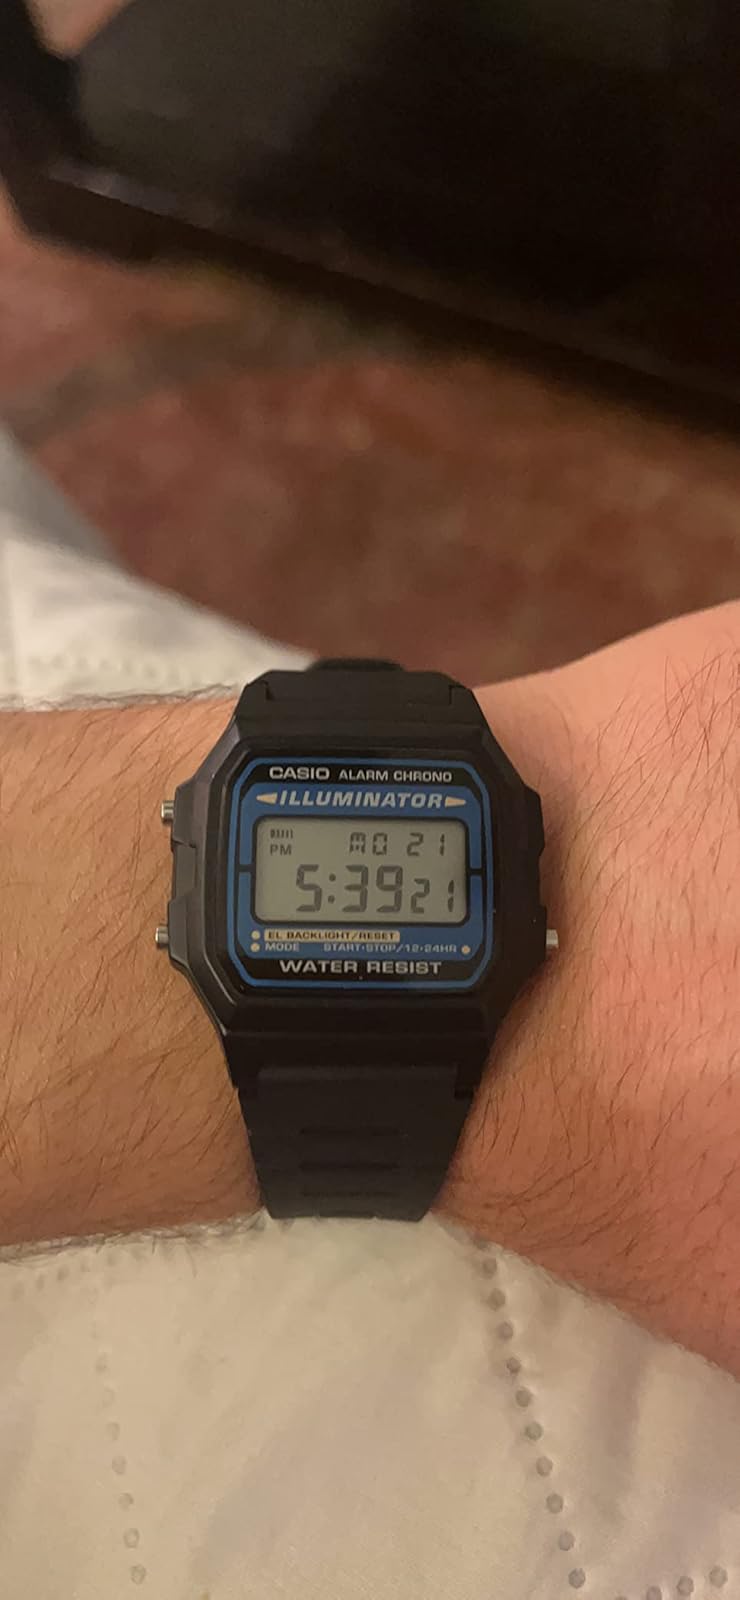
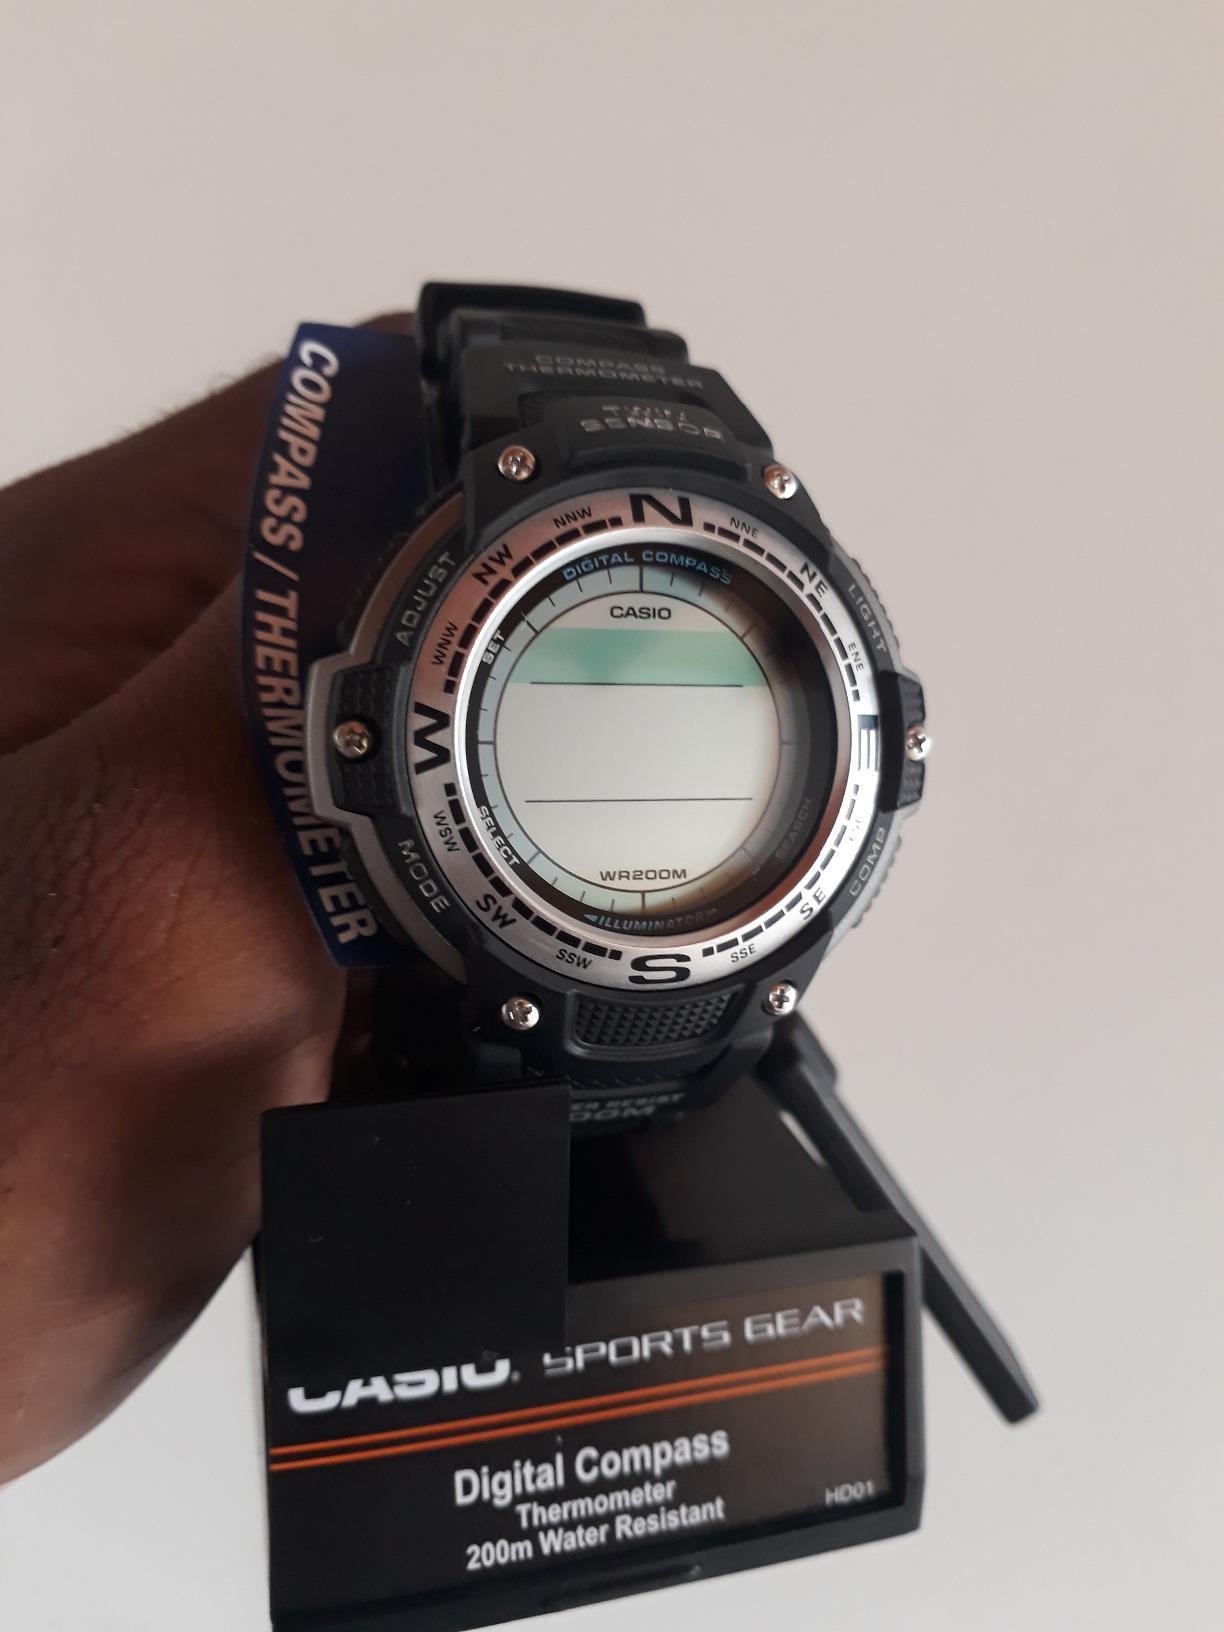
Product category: accessories_watch
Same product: no